The Man with the Golden Gun (film)

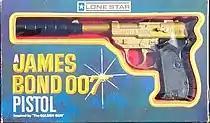
A toy pistol, in gold, with a black silencer: the item is still in a box

"The Man with the Golden Gun" opened in the United States and Canada on 18 December 1974. It opened to the public at the Odeon Leicester Square in London on , following its Royal premiere the night before. Over the holiday period, United Artists had 1,240 prints of the film in release worldwide. The film was made with an estimated budget of $7 million. Despite initial good returns from the box office, including a gross of $3,441,228 in its first 3 to 5 days from 603 theaters in the United States and Canada, "The Man with the Golden Gun" grossed a total of $97.6 million at the worldwide box office, with $21 million in the US and Canada, making it the fourth lowest-grossing Bond film in the series.